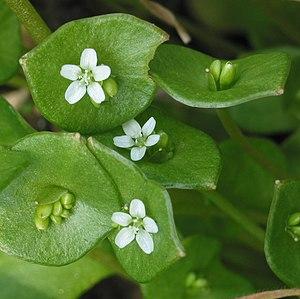
La claytonia perfoliée, claytone de Cuba, ou encore le pourpier d'hiver est une espèce de plantes annuelles appartenant au genre des claytonies relevant de la famille des portulacacées selon la classification de Cronquist ou de la famille des montiacées, suivant la classification APG III.